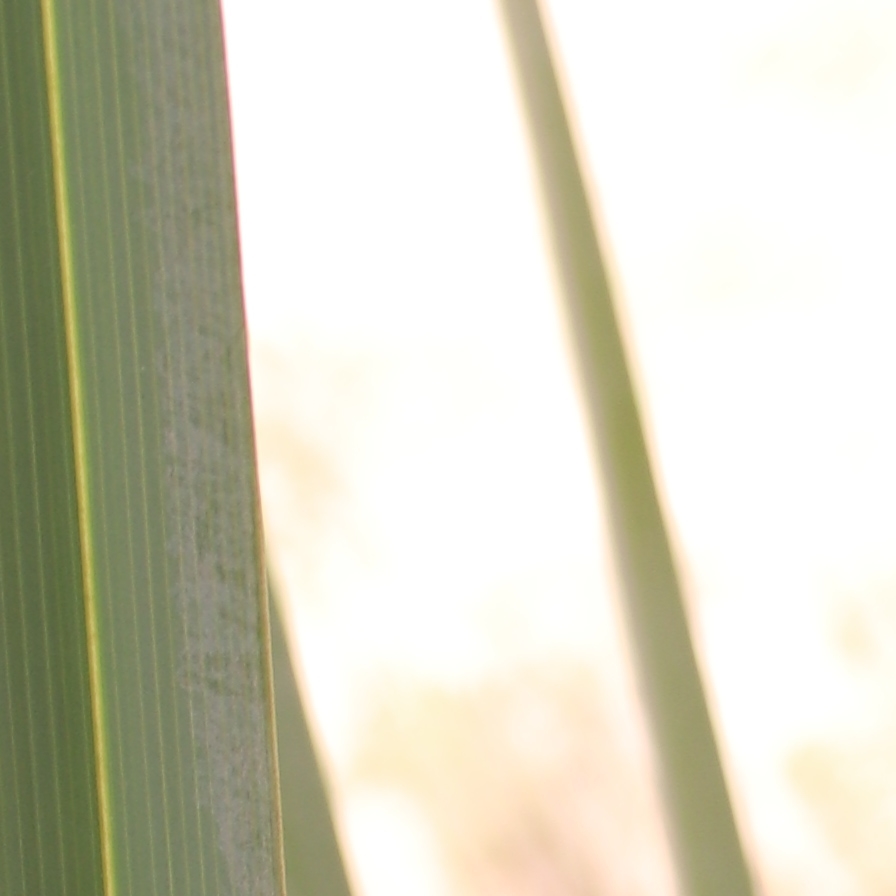
Label: Healthy